Han Cong

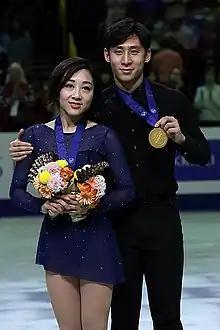
Sui (left) and Han (right) at the 2019 World Championships

Han Cong (born 6 August 1992) is a Chinese pair skater. With partner Sui Wenjing, he is the 2022 Olympic gold medalist, 2018 Olympic silver medalist, a two-time world champion (2017, 2019), a three-time world silver medalist (2015, 2016, 2021), the 2019–20 Grand Prix Final champion, a six-time Four Continents champion (2012, 2014, 2016–2017, 2019–2020), a three-time World Junior champion (2010–2012), the 2009–10 Junior Grand Prix Final champion, and a two-time Chinese national champion (2010, 2011). Sui and Han are the first pair skate team to achieve a Super Slam, having won all major competitions in both their senior and junior career. They have landed throw quadruple salchows and quadruple twists in competition.